Chiranjib Biswal

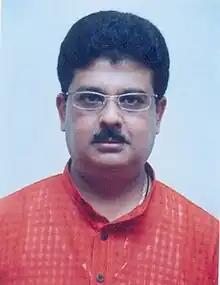
Chiranjib Biswal

Chiranjib Biswal (born 2 January 1963) is a former Indian cricketer and politician belonging to the Indian National Congress party from Odisha, currently MLA from the 104- Jagatsinghpur constituency, and deputy opposition leader of the Odisha assembly. He is the elder son of former deputy chief minister of Odisha, the late Basant Kumar Biswal. He has also previously been a member of the legislative assembly from Tirtol and Jagatsinghpur assembly constituencies and is also the treasurer of the Odisha Pradesh Congress Committee. He has also been the Vice President of OPCC and has served in its various committees. He is also a member of the All India Congress Committee (AICC). He is the elder brother of IPL chairman and Member of Parliament Ranjib Biswal. He is married to Tejal Biswal and has a son named Sadjyot Biswal.